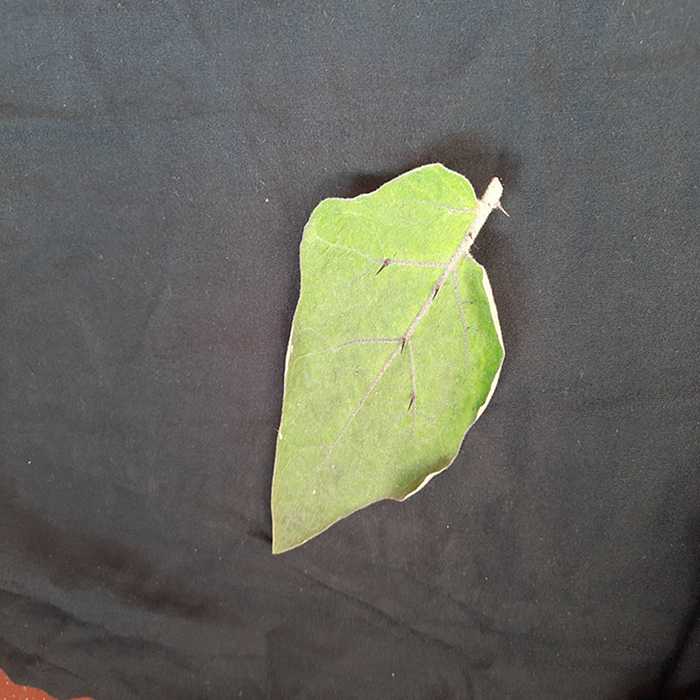
Plant: Eggplant
Label: Eggplant fresh leaf